Maligaon

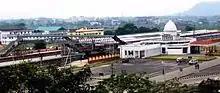
Kamakhya Junction

The Northeast Frontier Railway abbreviated as N.F. Railway is one of the 18 railway zones in Indian Railways, headquartered at Maligaon, it is responsible for rail operations in the entire Northeast and parts of West Bengal and Bihar. Kamakhya Junction, earlier named as Jalukbari, directly connects Maligaon with many major cities of the country. However, Guwahati Railway Station is a major railway station which is 4 miles (approx 7 km) from Central Maligaon.